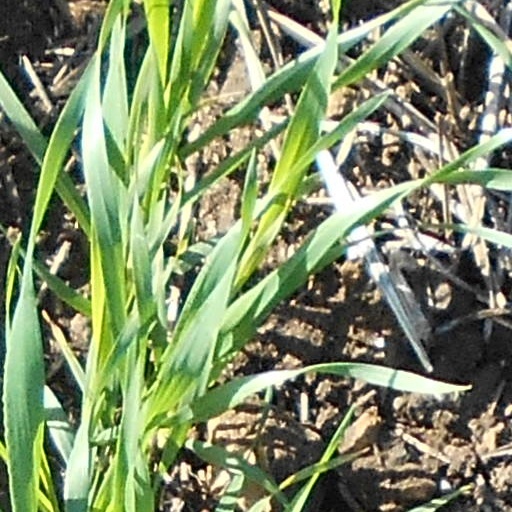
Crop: wheat